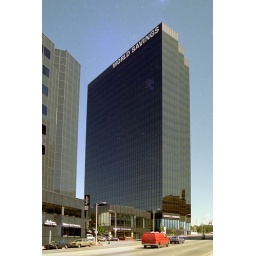
My IBM division moves to the 22nd floor of the World Savings building in Brentwood